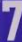
Number: 7